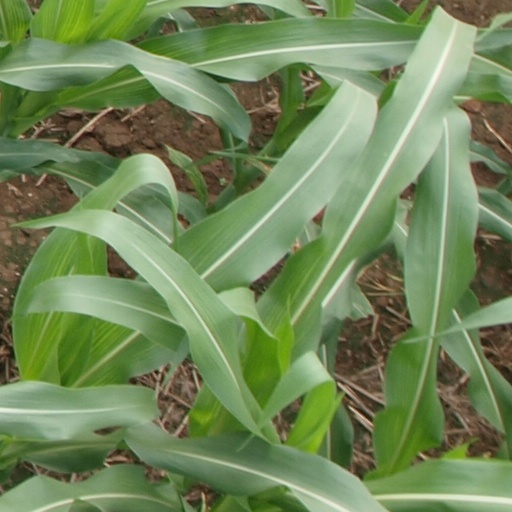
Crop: maize; corn